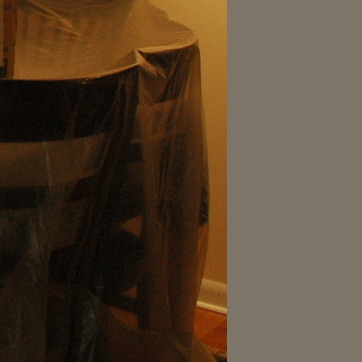
Material: plastic